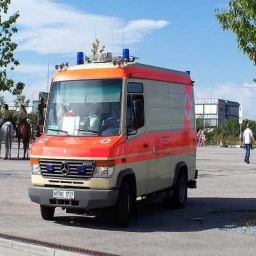
Label: ambulance